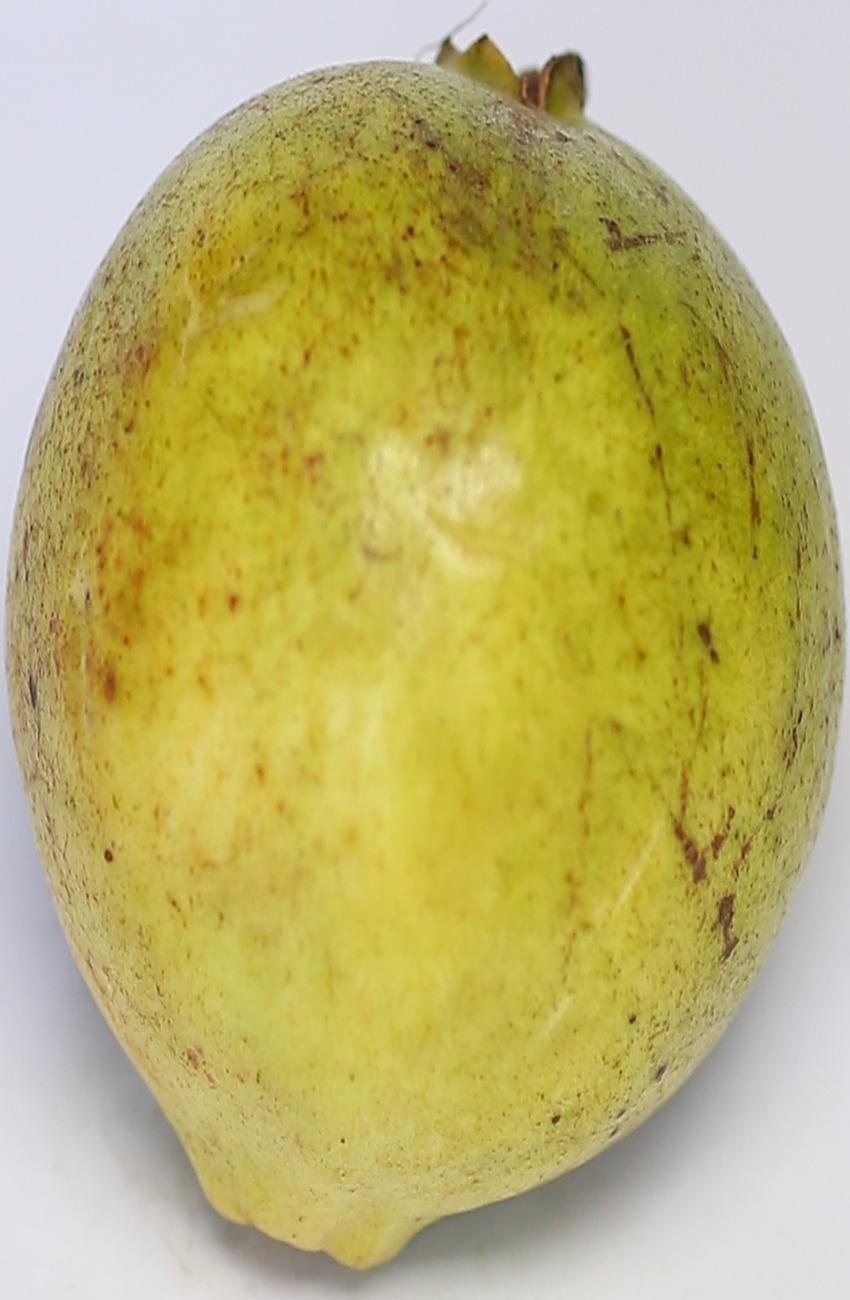
Maturity: mature-green
Variety: riyali